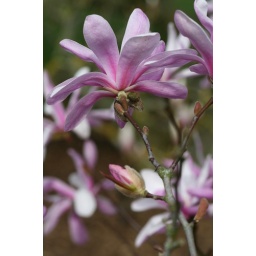
A few of the flowers on one of the magnolia trees in Kew Gardens. This is a small stellata tree.&lt;i&gt;IMG_20399, 30%&lt;/i&gt;